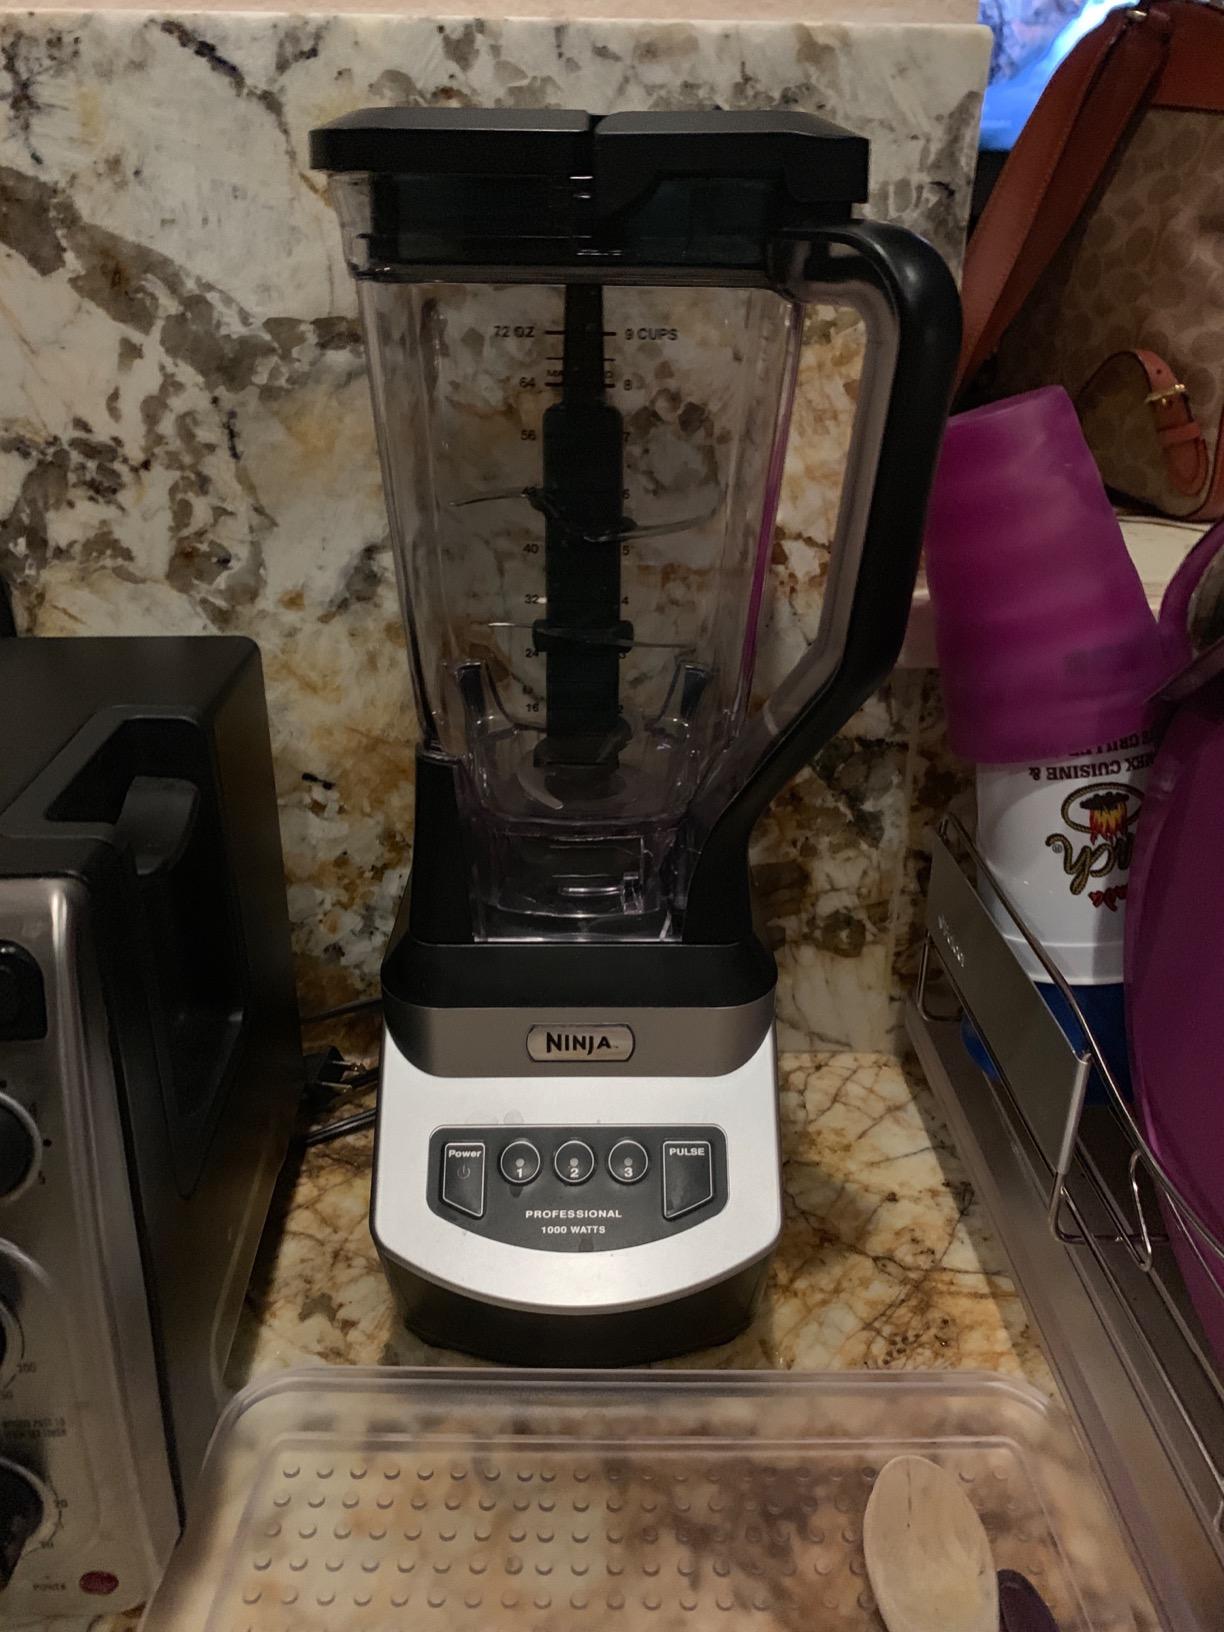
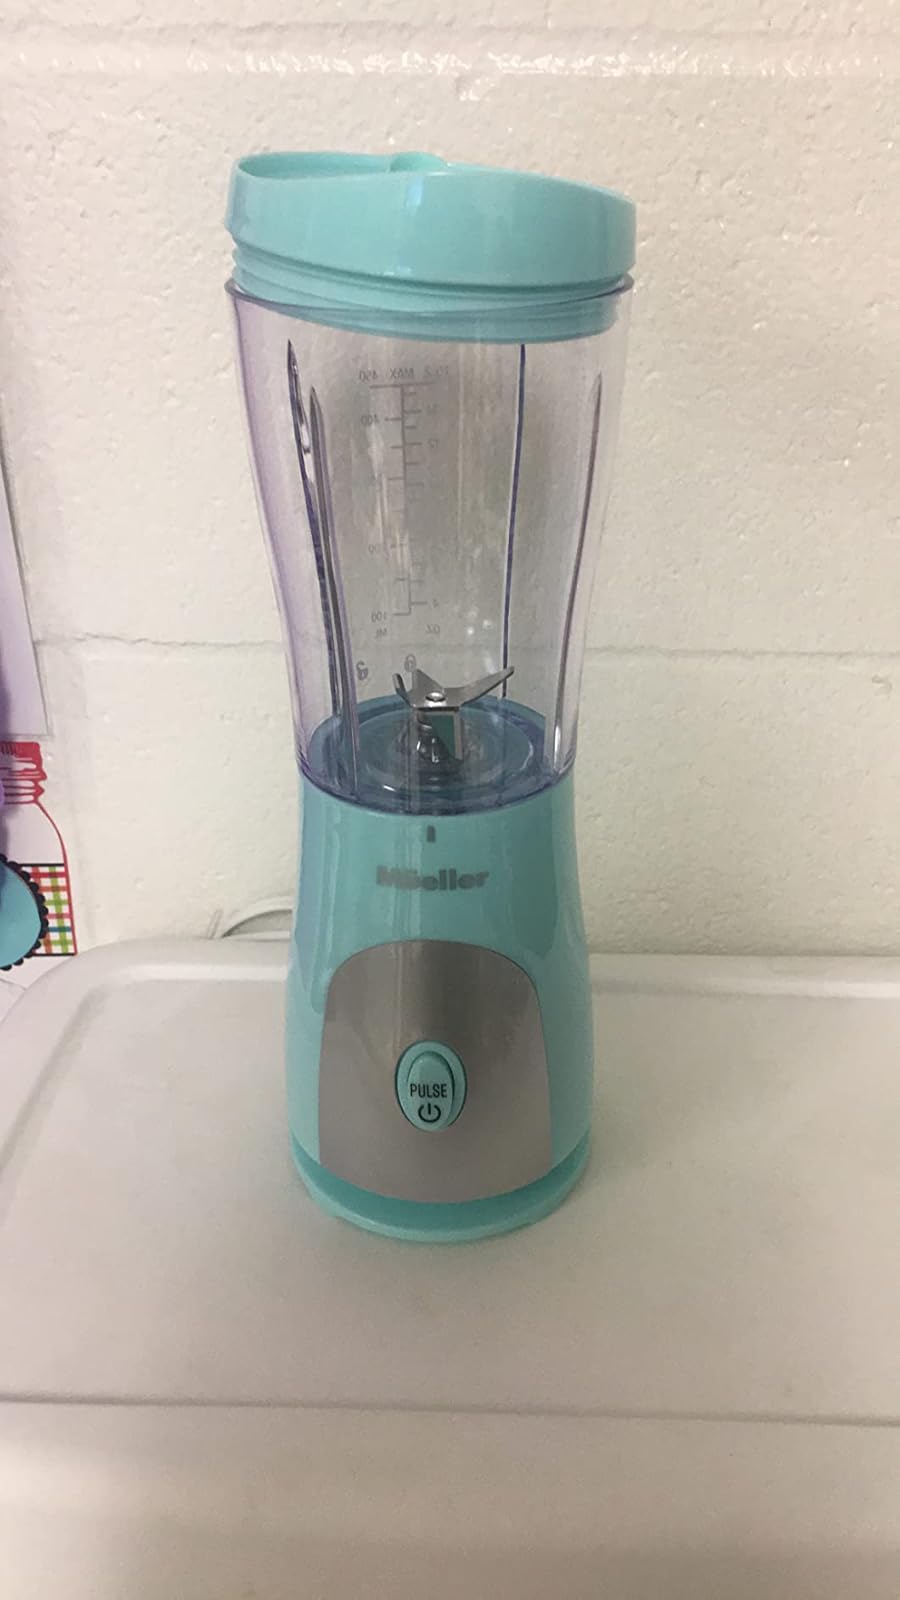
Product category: items_blender
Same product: no